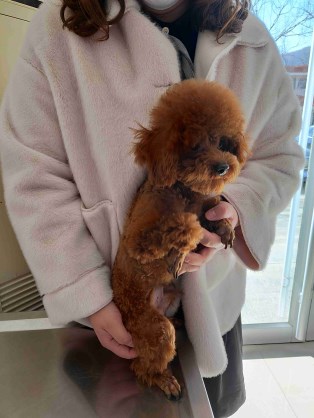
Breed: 7449-n000128-teddy